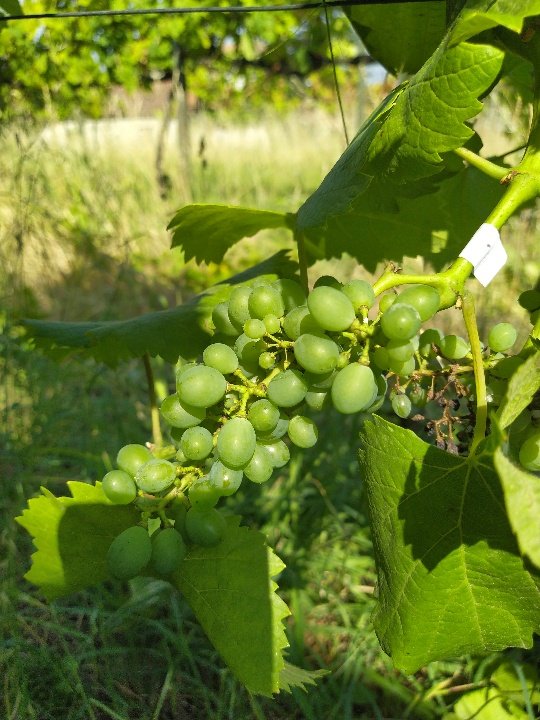
Berries visible: 48
Grape clusters: 1